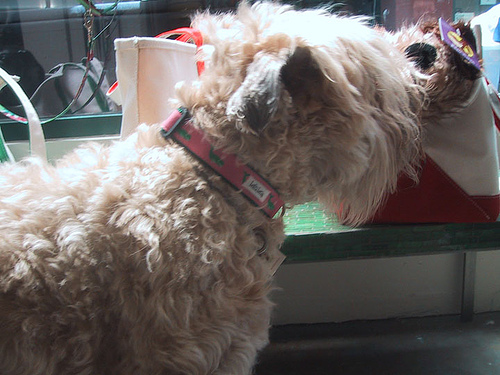
Animal: dog
Breed: wheaten_terrier